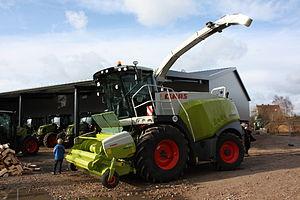
Le Groupe Claas est un constructeur allemand de matériel agricole, qui a racheté le constructeur français Renault Agriculture. Les usines de production de certains modèles de tracteurs sont situées au Mans en France.